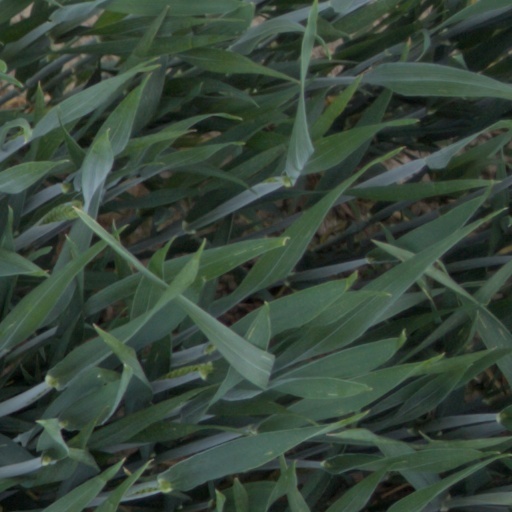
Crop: wheat